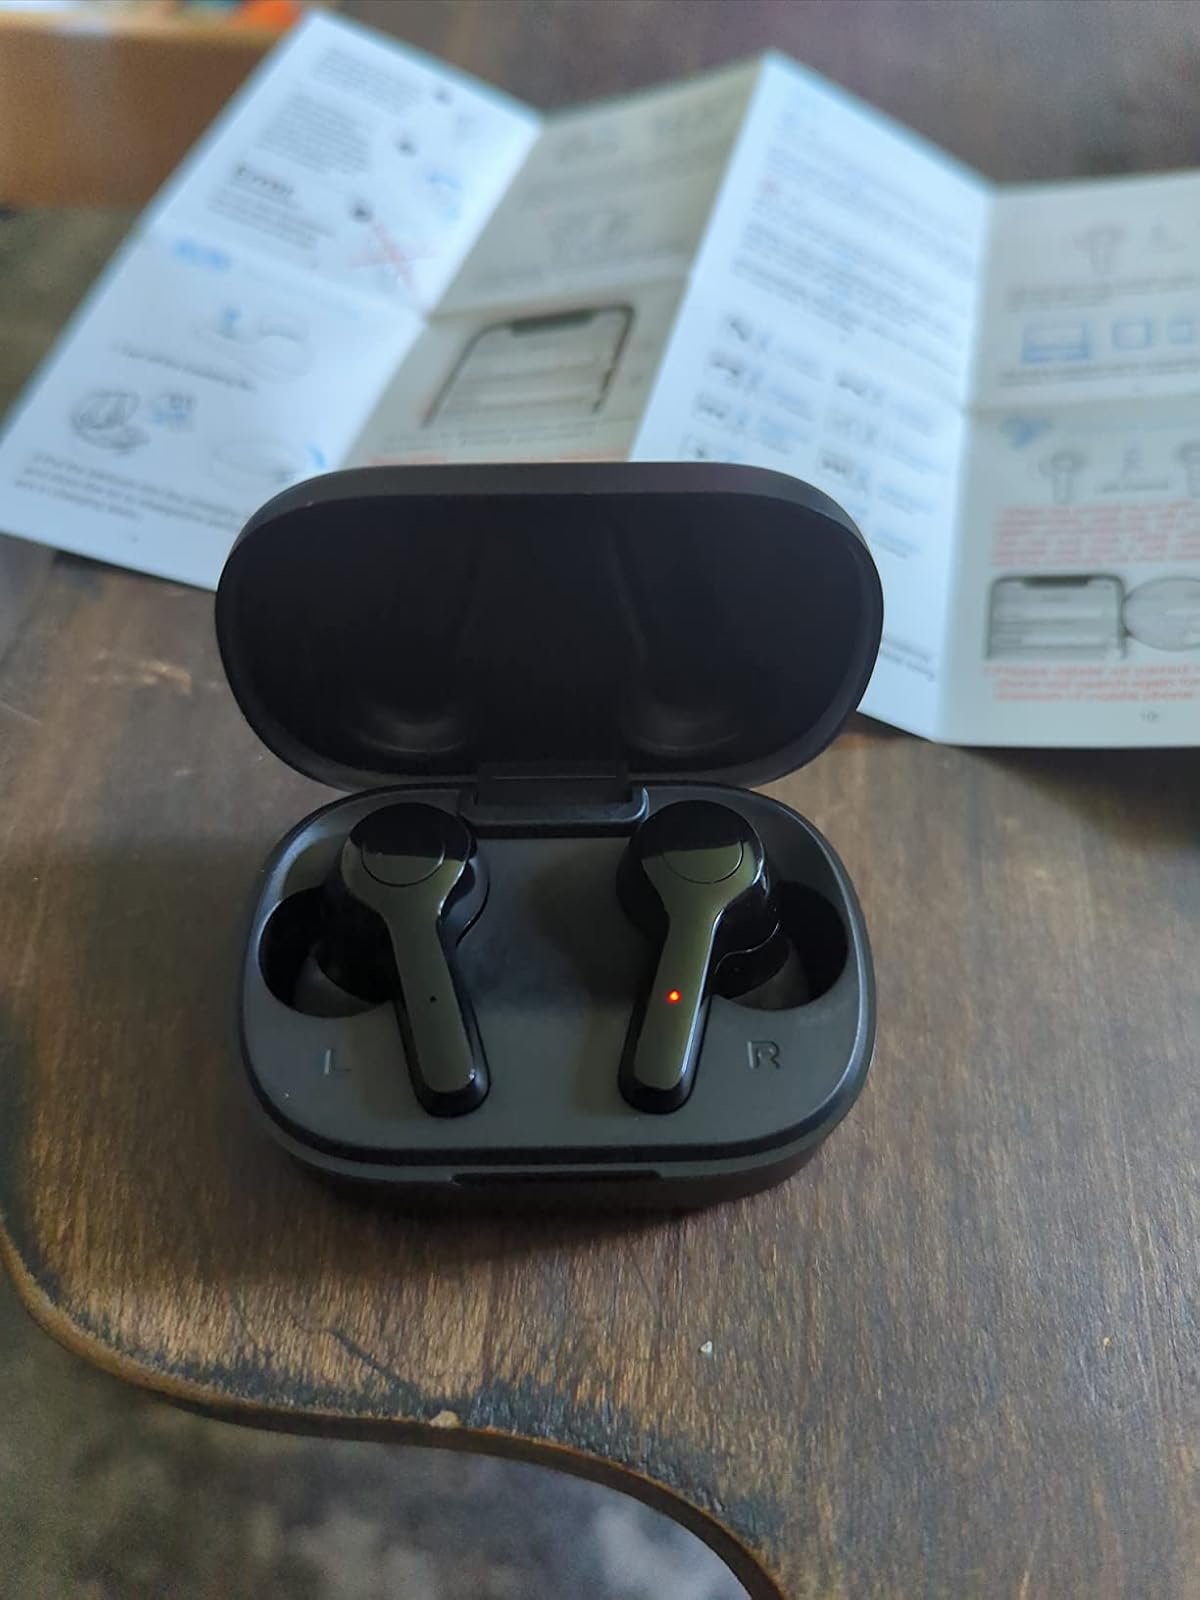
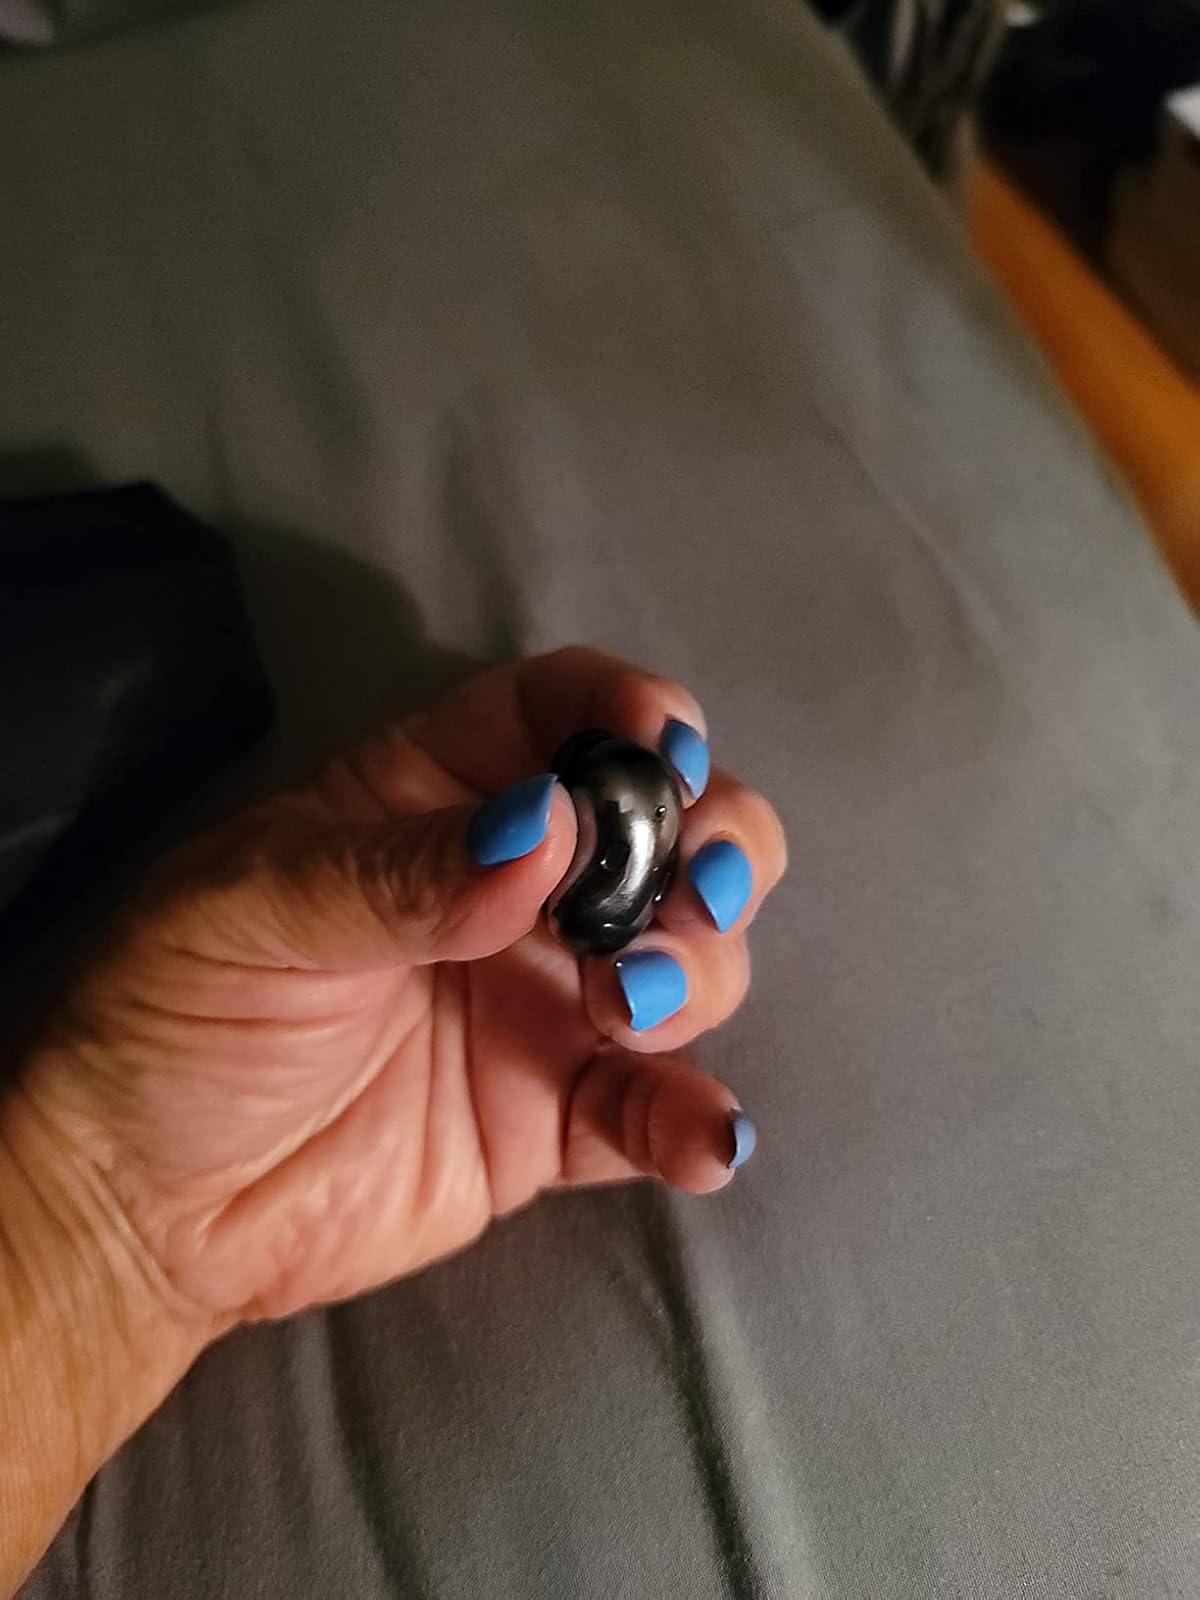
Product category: earbuds
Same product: no